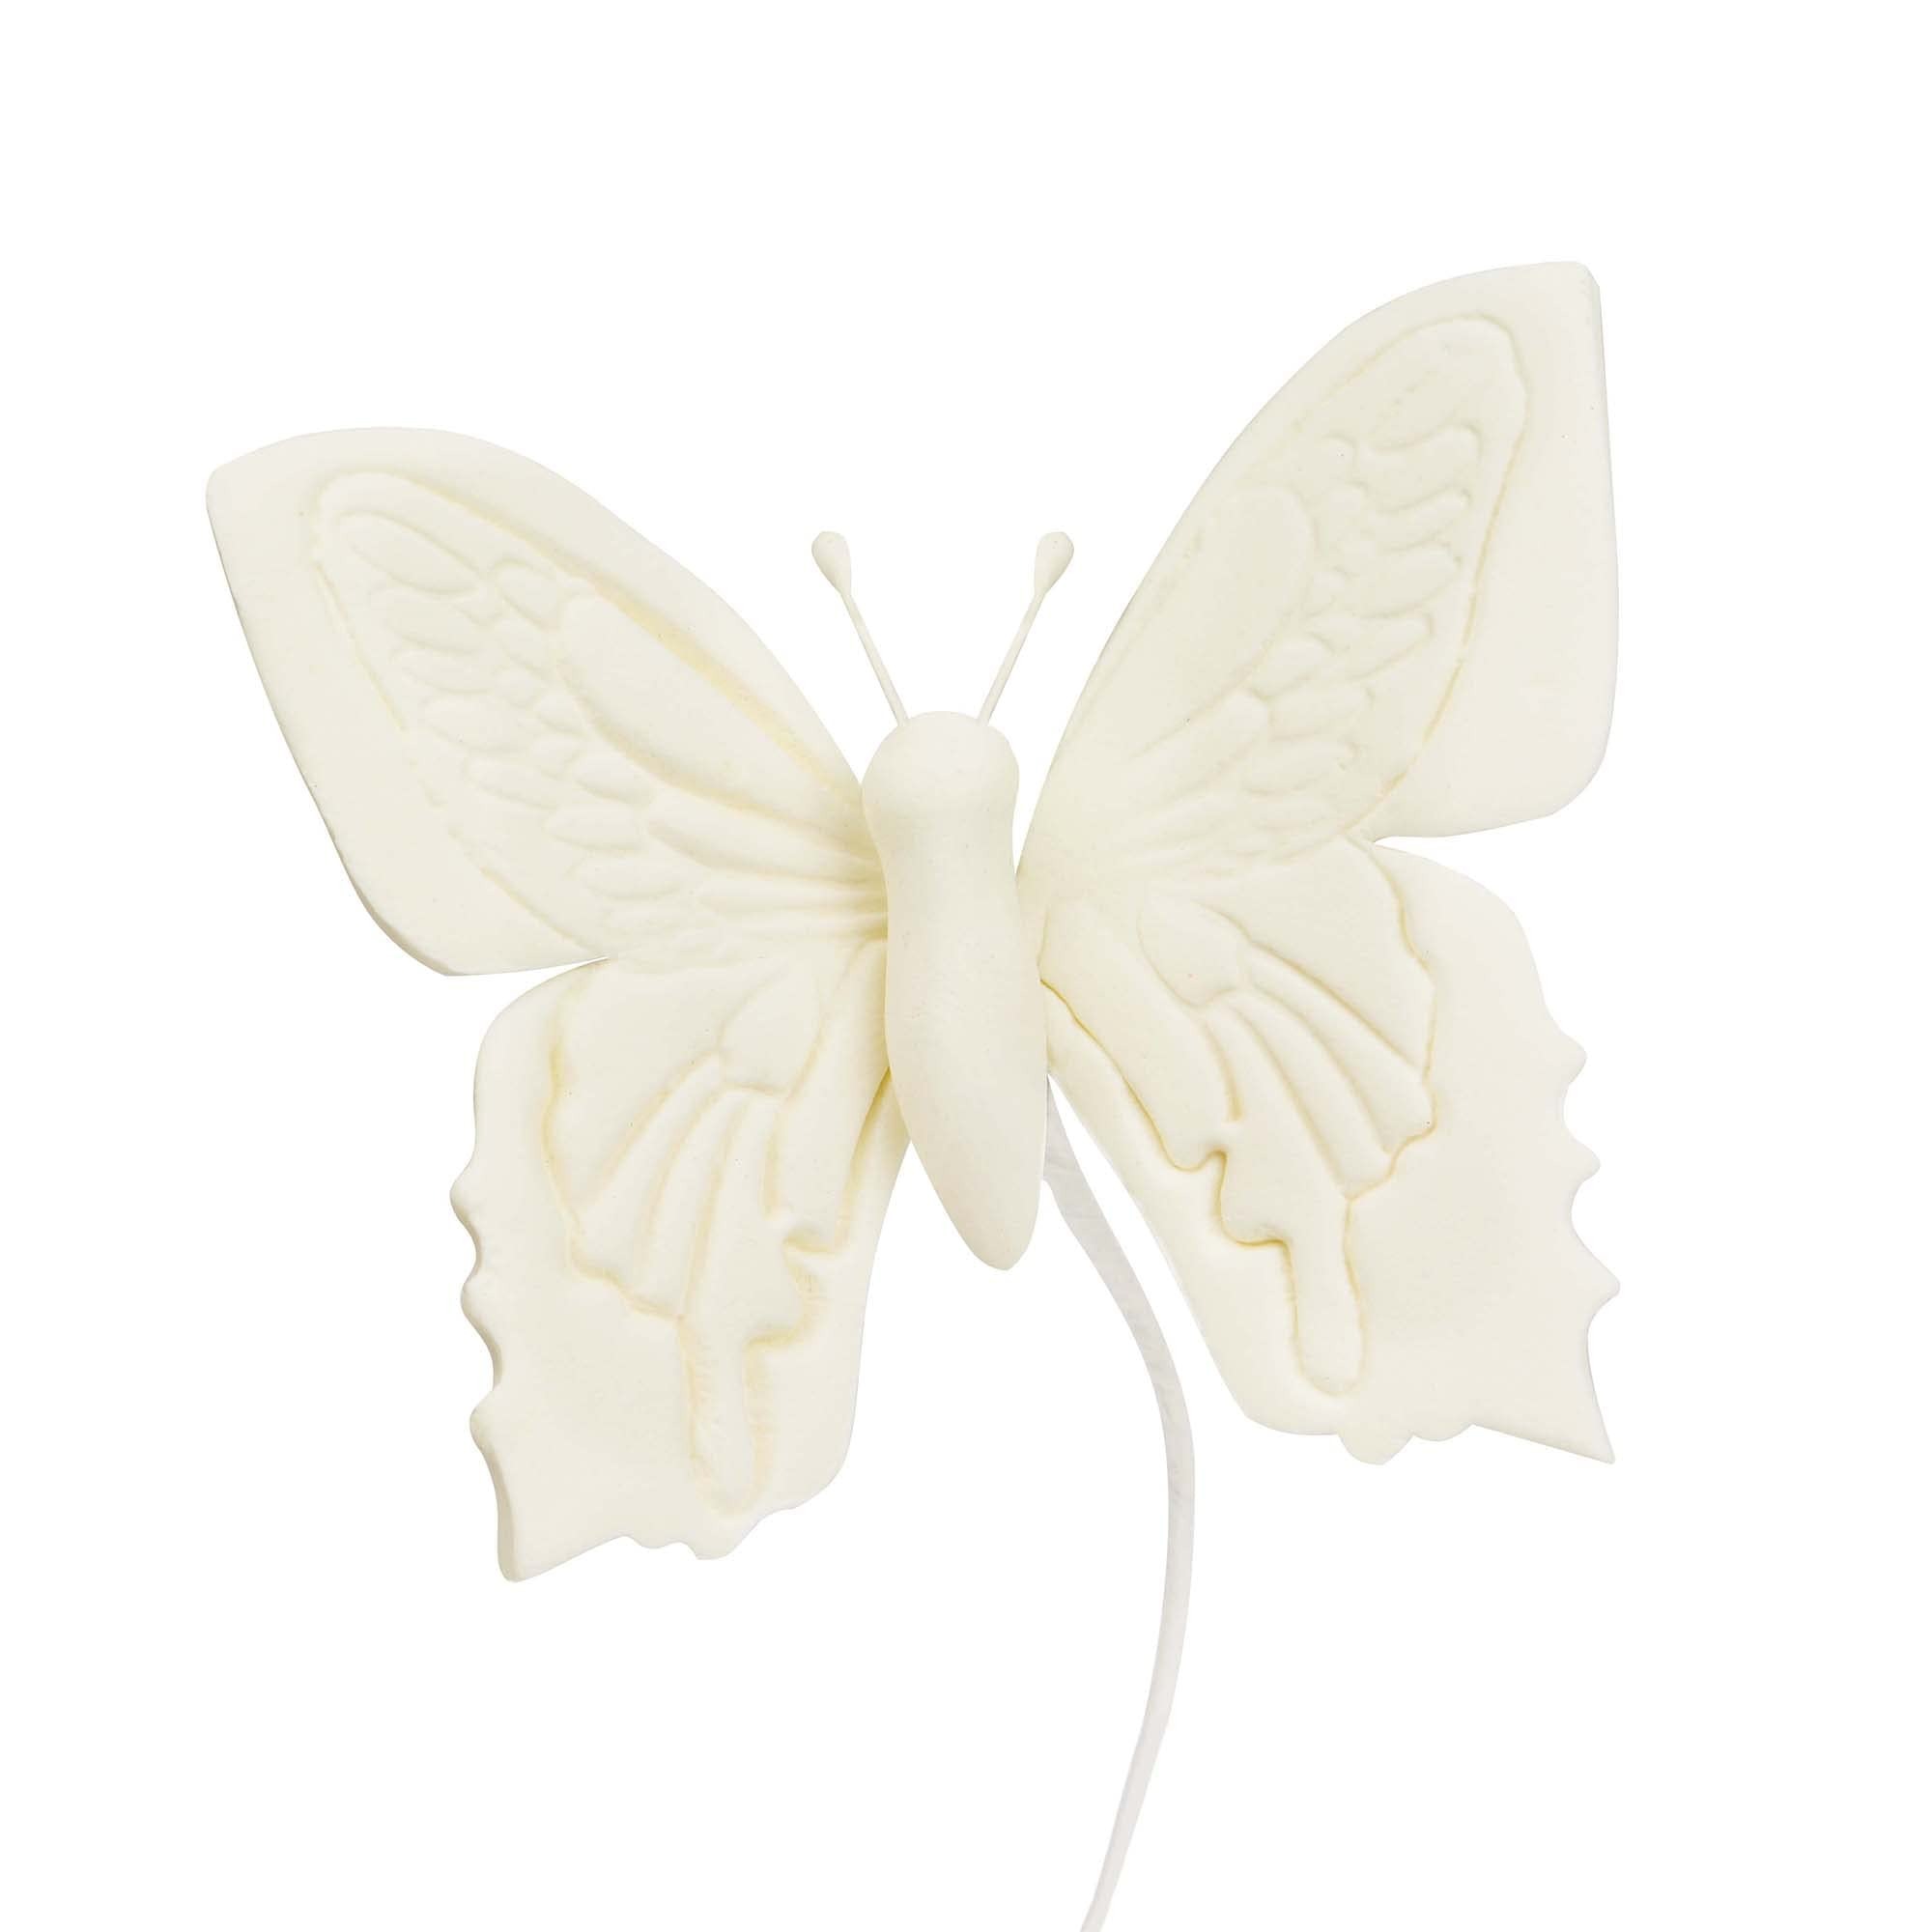
Item Name: O'Creme White Gumpaste Butterfly Topper for Cake Decoration - Sugar Paste Decorations for Cakes, Cupcake Toppers - Birthday, Wedding, Valentines, Baby Shower - 6 Pieces 2-7/8 Inch x 2-1/4 Inch
Bullet Point 1: BEAUTIFUL EDIBLE SUGAR PASTE FLOWERS - Our edible flowers are made with petals of 100% edible sugar paste (gum paste). The petals are attached to non-edible wire stems and artificial stamens that complete the realistic appearance. Add a splash of color to your baked goods!
Bullet Point 2: ADD A TOUCH OF MAGIC TO CAKES & CONFECTIONS - Elevating the ordinary into something truly extraordinary. Intricately patterned and delicately shaped, our elegant edible blossoms add a flowery touch of eye-catching magic to your cakes, cupcakes, and confections.
Bullet Point 3: HIGHLY DETAILED AND LIFELIKE REALISM - White Gumpaste Butterfly Topper measures 2-7/8 Inch x 2-1/4 Inch, the vibrant flower featuring details such as veined flower petals, ruffled petal edges, coloring and shading, varied petal layers and detailed centers for professional results that are next to impossible to replicate at home.
Bullet Point 4: KOSHER HIGH QUALITY INGREDIENTS - Kosher Certified. Our high quality edible petals are carefully crafted from confectioners sugar, egg white powder, distilled water, corn starch, CMC powder and food coloring. Made with love for you and your loved ones to enjoy on a special day.
Bullet Point 5: READY TO USE: SAVES YOU TIME AND EFFORT - Made with the same care you'd give your start-from-scratch gumpaste cake decorating flowers, but ours save you time. Turn basic to beautiful! Perfect for weddings, birthdays, anniversaries, baby showers or any upscale event.
Product Description: <b>O'Creme Gumpaste Butterfly Topper for Cake Decoration</b><br><br>Overall butterfly made of gumpaste and edible<br>Antennae made of thin wire, like the floral wire attached to the butterfly for decoration<br>Edible parts of white butterfly made of confectionery sugar, egg-white powder, distilled water, CMC, corn starch, vegetable shortening and titanium dioxide<br>Intricate design embossed on butterfly wings to mimic the design on the wings of live butterflies<br><br>Made in nut-free facility<br><br>Certified kosher pareve by Tartikov Beth Din<br><br> Store in a cool dry place.
Value: 6.0
Unit: Count

Price: 13.56